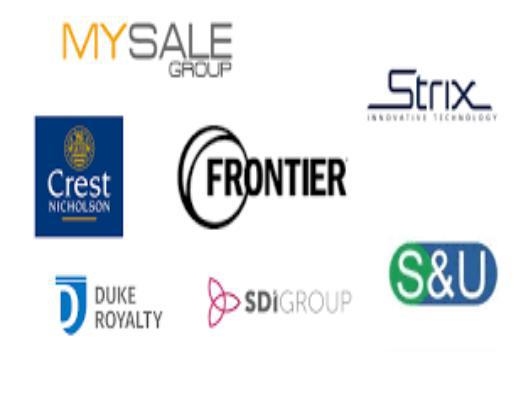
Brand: frontier developments
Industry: Leisure